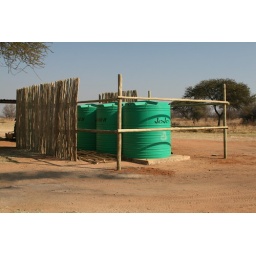
Building a fence around the water tanks